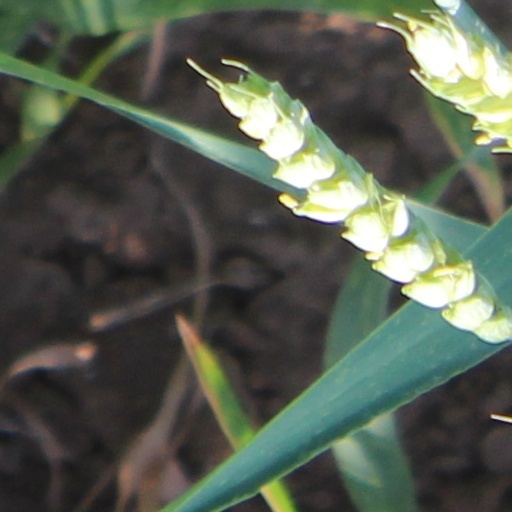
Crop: wheat